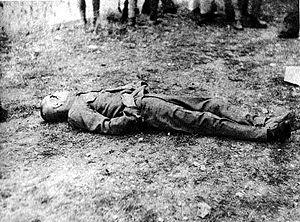
Hisakazu Tanaka est un général de l'armée impériale japonaise qui dirigea les forces d'occupation de Hong Kong durant la Seconde Guerre mondiale. À la fin de la guerre, il est condamné en Chine pour crimes de guerre et fusillé en 1947. Il est également parfois appelé Hisaichi Tanaka.